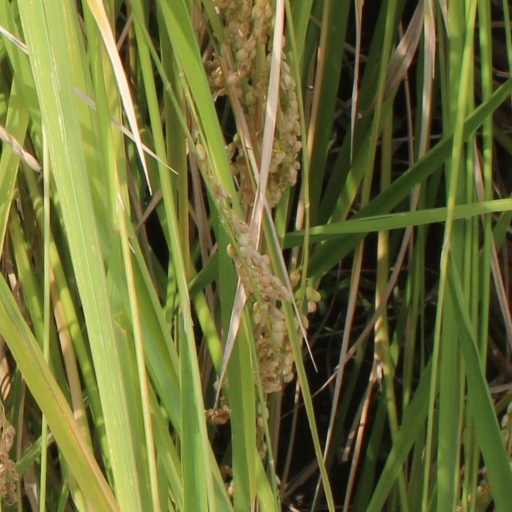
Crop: rice